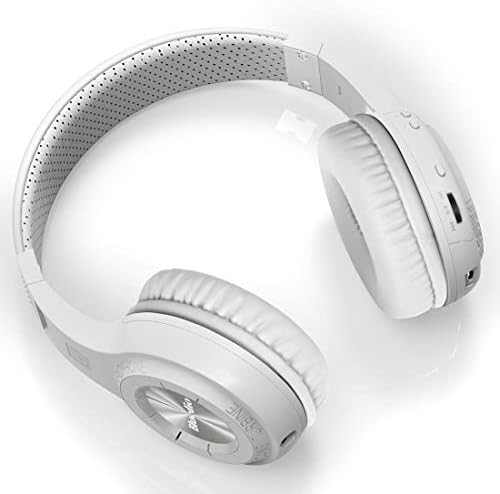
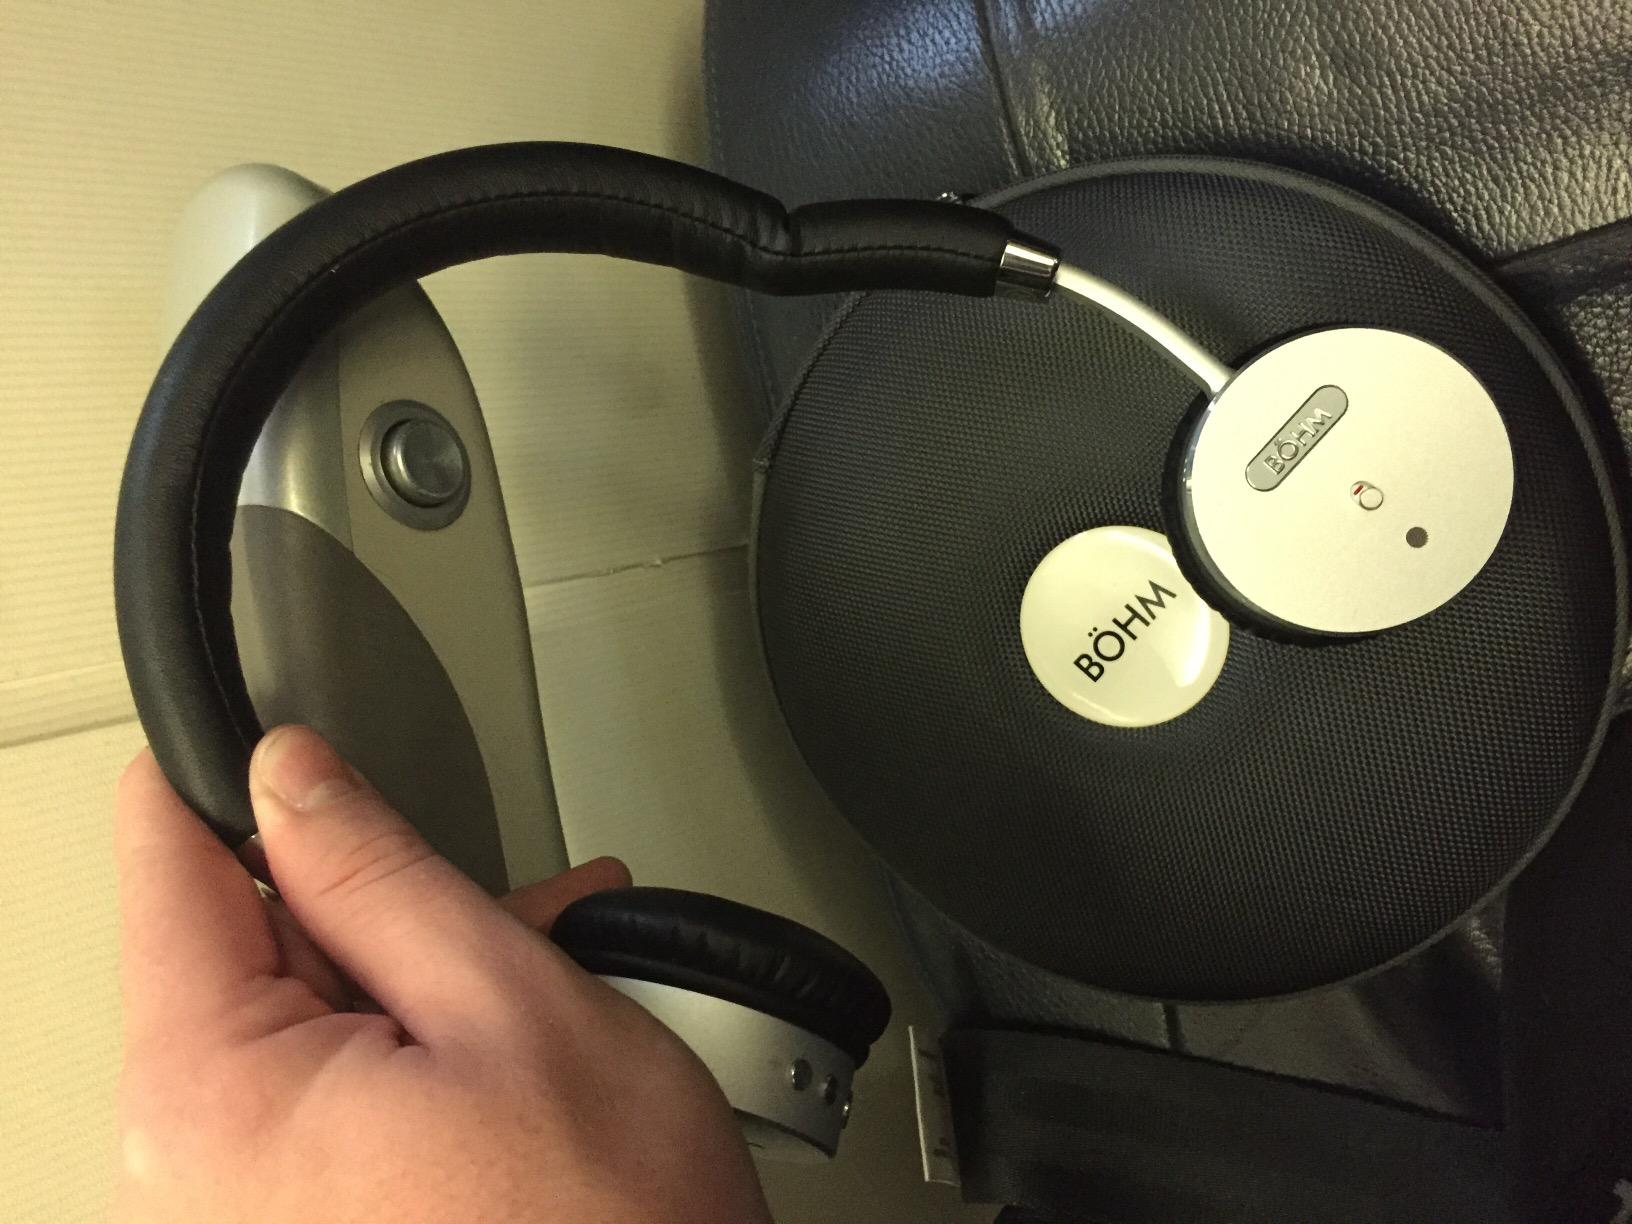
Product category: headphones
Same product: no